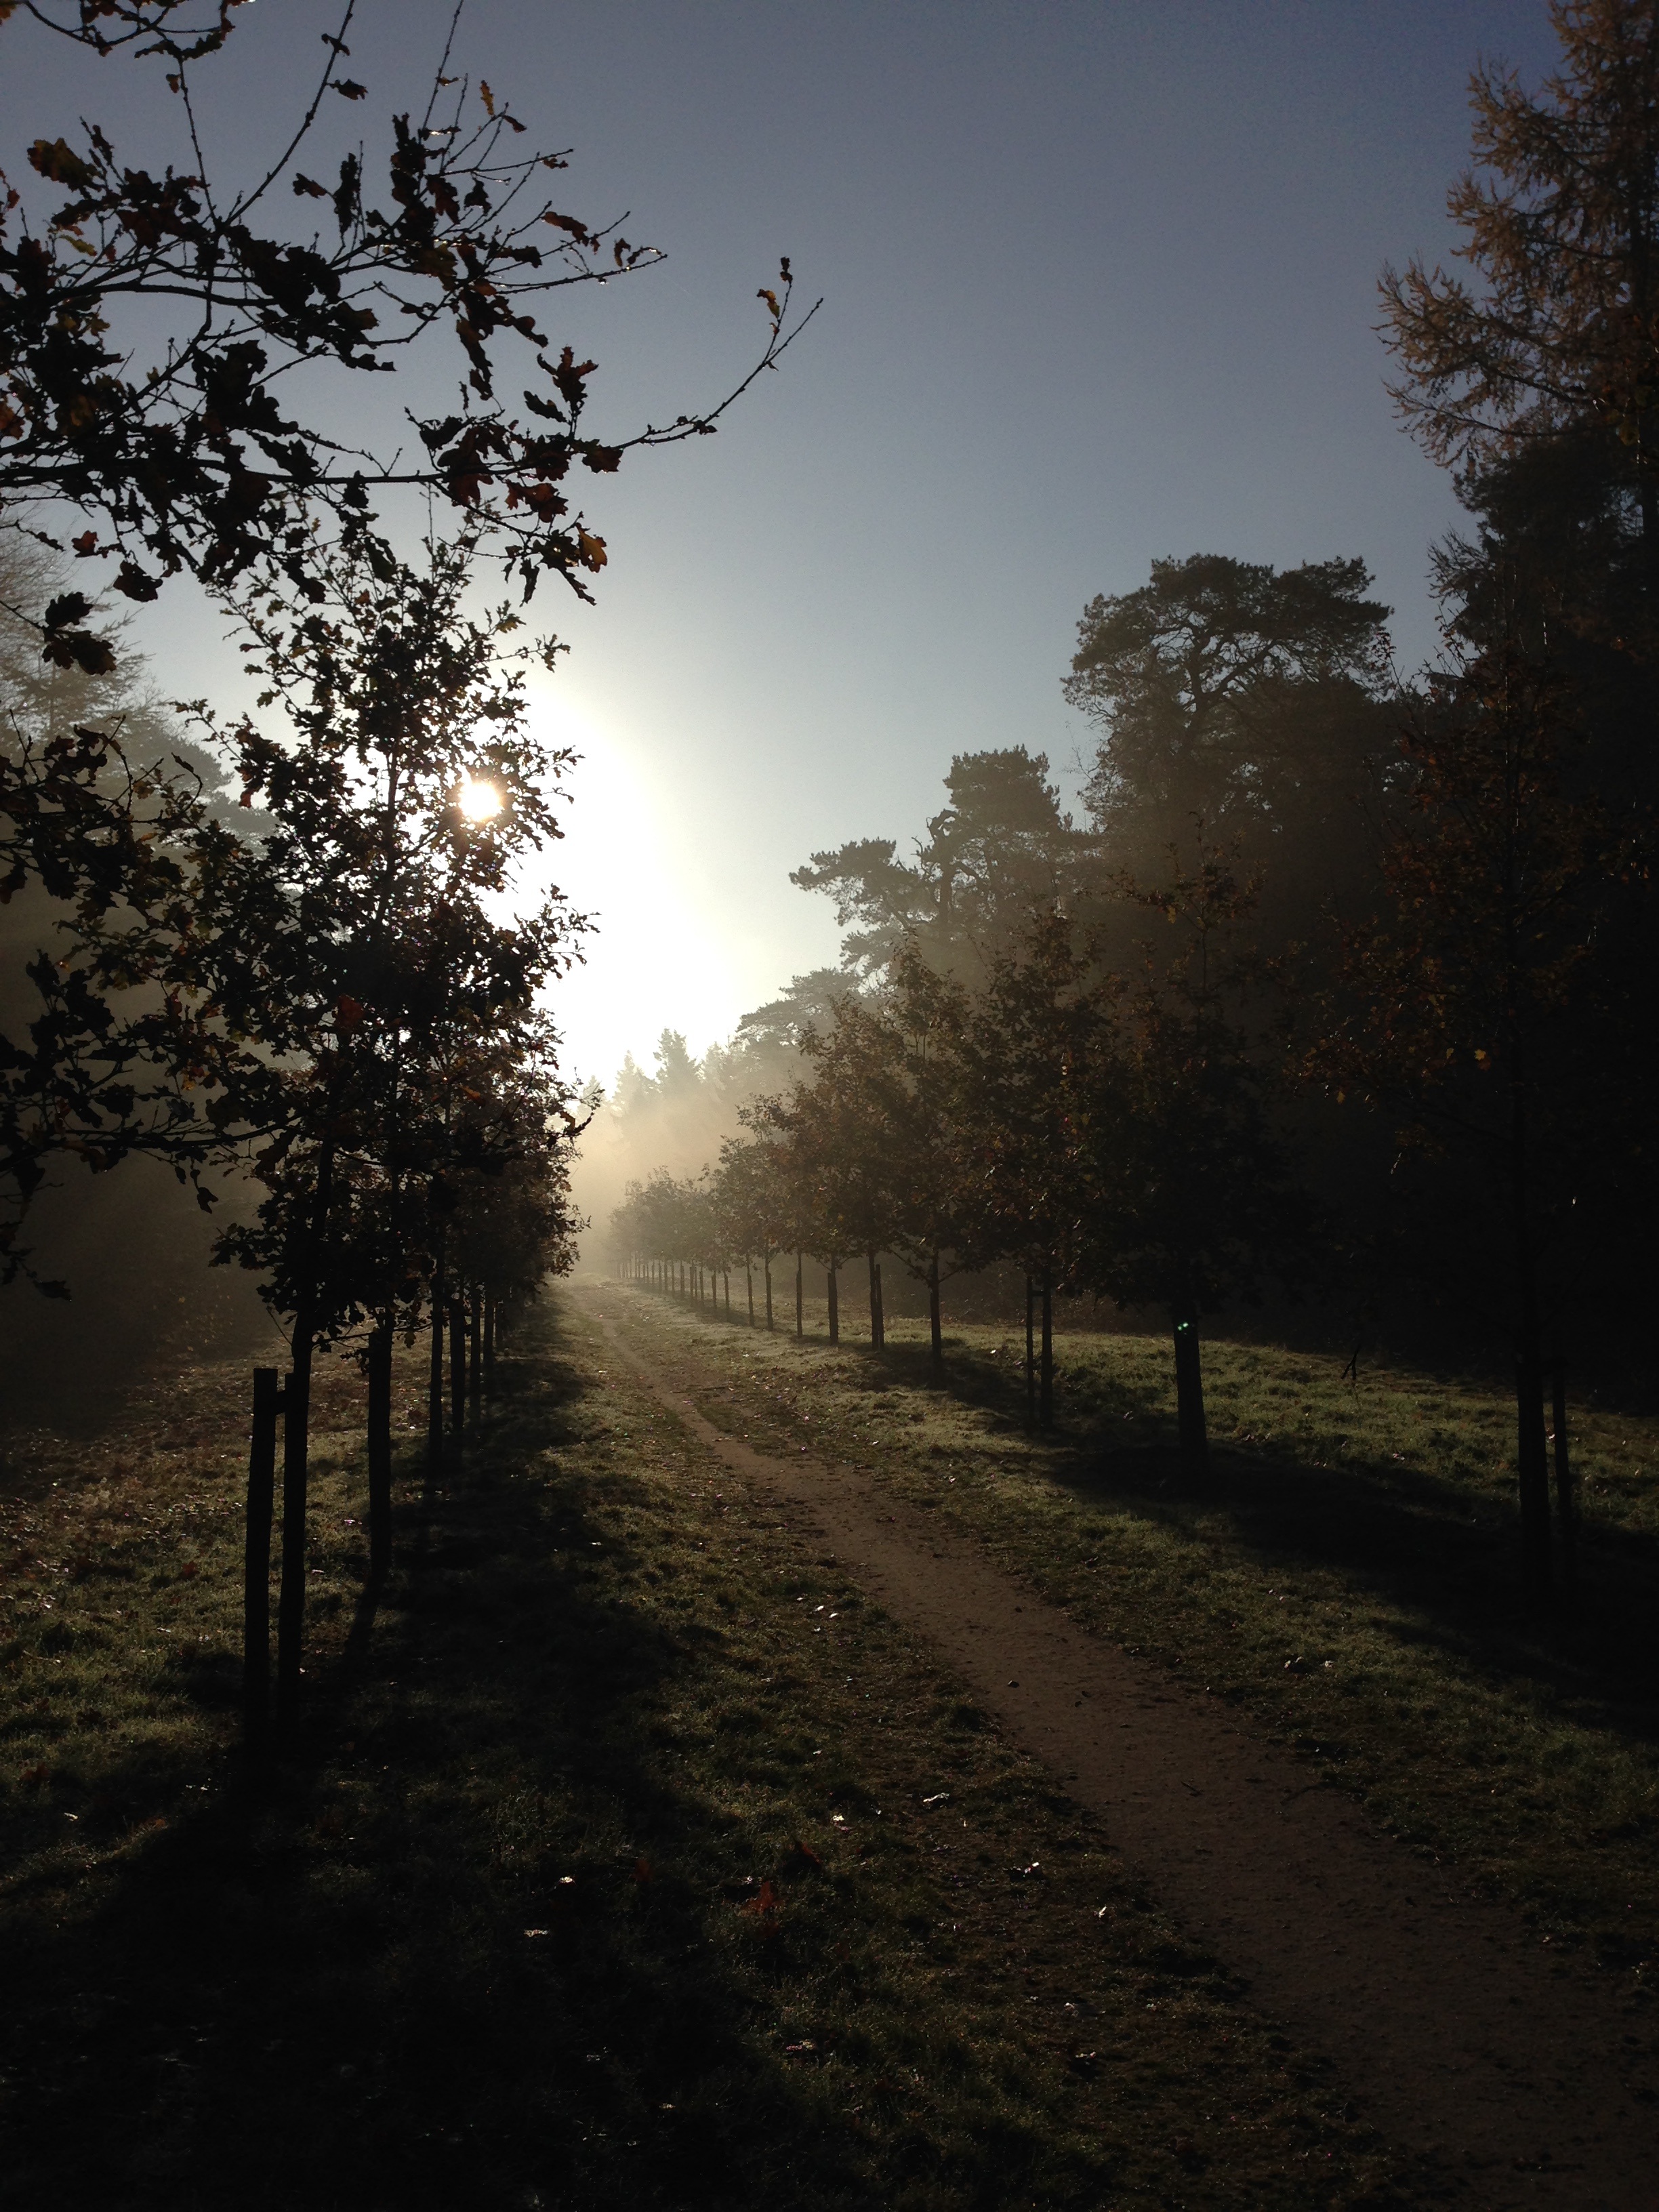
landscape, tree, nature, forest, path, grass, branch, light, cloud, plant, sky, sun, fog, sunrise, sunset, road, mist, sunlight, air, morning, leaf, hill, dawn, dusk, evening, autumn, darkness, silence, season, blue sky, trees, habitat, rural area, atmospheric phenomenon, woody plant